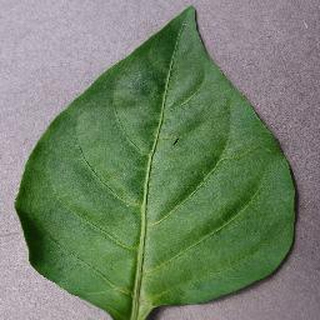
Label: healthy_bell_pepper